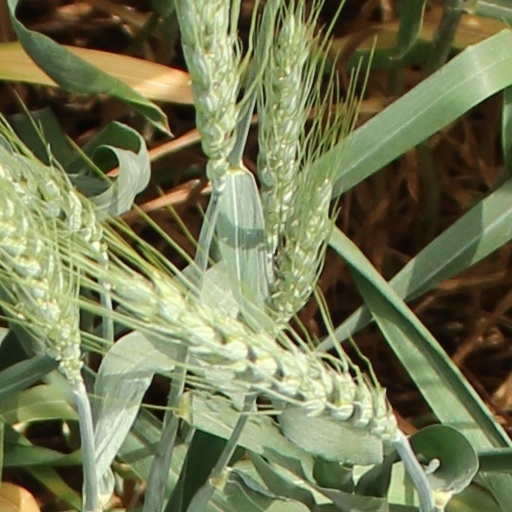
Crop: wheat